SMS Ostfriesland

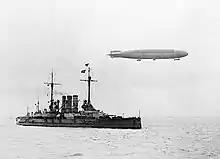
in 1915 with a zeppelin overhead

After commissioning, conducted sea trials, which were completed by 15 September. (KzS—Captain at Sea) Walter Engelhardt served as the ship's first commanding officer. On the 22nd, the ship was formally assigned to I Battle Squadron of the High Seas Fleet. She then conducted individual ship training exercises, which were followed by I Squadron, and then fleet maneuvers in November. became the new squadron flagship on 24 April 1912, replacing , and flying the flag of (VAdm—Vice Admiral) Hugo von Pohl. The annual summer cruise in July–August, which typically went to Norway, was interrupted by the Agadir Crisis. As a result, the cruise only went into the Baltic. and the rest of the fleet then fell into a pattern of individual ship, squadron, and full fleet exercises over the next two years of peacetime. won the 1912/1913 —the Kaiser's artillery shooting prize—for I Squadron. On 27 January 1913, (KAdm—Rear Admiral) Wilhelm von Lans replaced Pohl as the squadron commander.